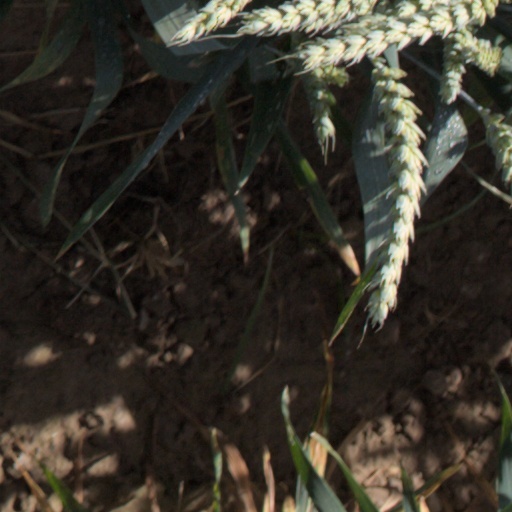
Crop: wheat